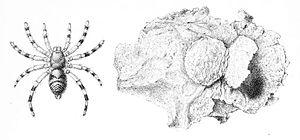
Oecophlaeus cinctipes Pocock, 1892 = Sason robustum (O. P.-Cambridge, 1883) - Adulte et son nid
Les Barychelidae sont une famille d'araignées mygalomorphes.
Sason est un genre d'araignées mygalomorphes de la famille des Barychelidae.
Sason robustum est une espèce d'araignées mygalomorphes de la famille des Barychelidae.